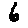
Label: 6